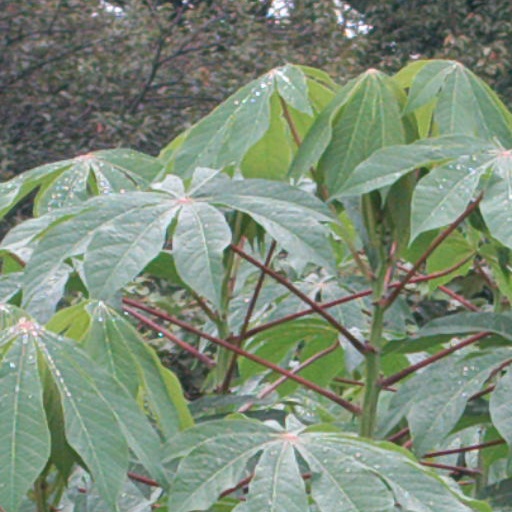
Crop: cassava